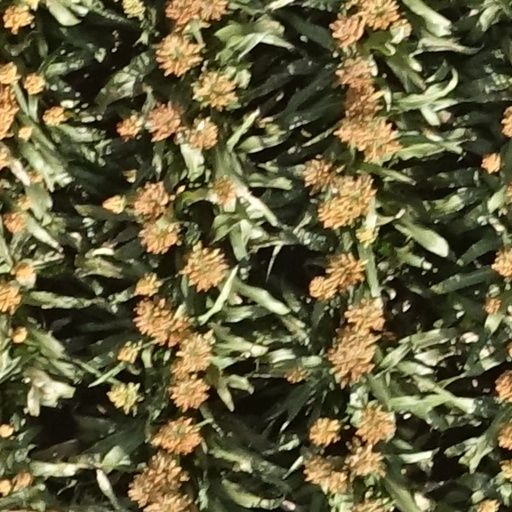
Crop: sorghum